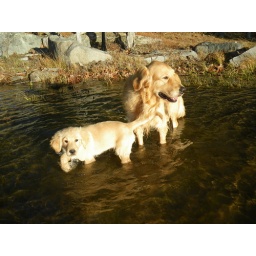
Silly dogs thought it was nice enough to go in the lake